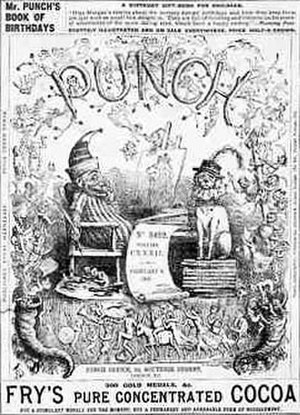
Punch (tidsskrift)
Forside af Punch
Punch eller The London Charivari var et satirisk tidsskrift, som blev grundlagt i London i 1841 af Henry Mayhew og Ebenezer Landells.